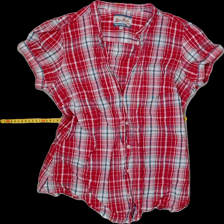
View: front
Type: Blouse
Category: Ladies
Brand: Miss Milla
Colors: Multicolor, Pink
Material: 100% Cotton
Pattern: Checkered print
Cut: V-collar
Size: 44
Trend: No trend
Stains: No
Damage: 0
Price range: 50-100
Recommended usage: Reuse